Grace Episcopal Church (Madison, New Jersey)

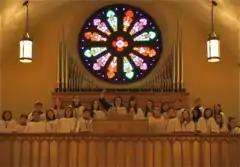

Ever since the choirs were organized in the early 20th century, Grace has had a flourishing choral program that involves children and families in the local school districts. The choir program continues with increasing success, with over 130 children, teenagers, and adults in 6 choirs. It recently traveled to Winchester Cathedral in England where it took up the services for one week. The choirs provide all the music at Grace throughout the year and also serve as a social youth group that raises Grace's kids in the Episcopal faith. Adult and school choirs offer several concerts and Evensongs yearly. The School Choirs annually participate in Royal School of Church Music choir camps, and a significant number of choristers have gone on to sing in world renowned choral institutions such as the American Boychoir School and Westminster Choir College. Grace's current music director since 1991, Dr. Anne Matlack, a graduate of Yale, also directs the Harmonium Choral Society of Northern New Jersey.